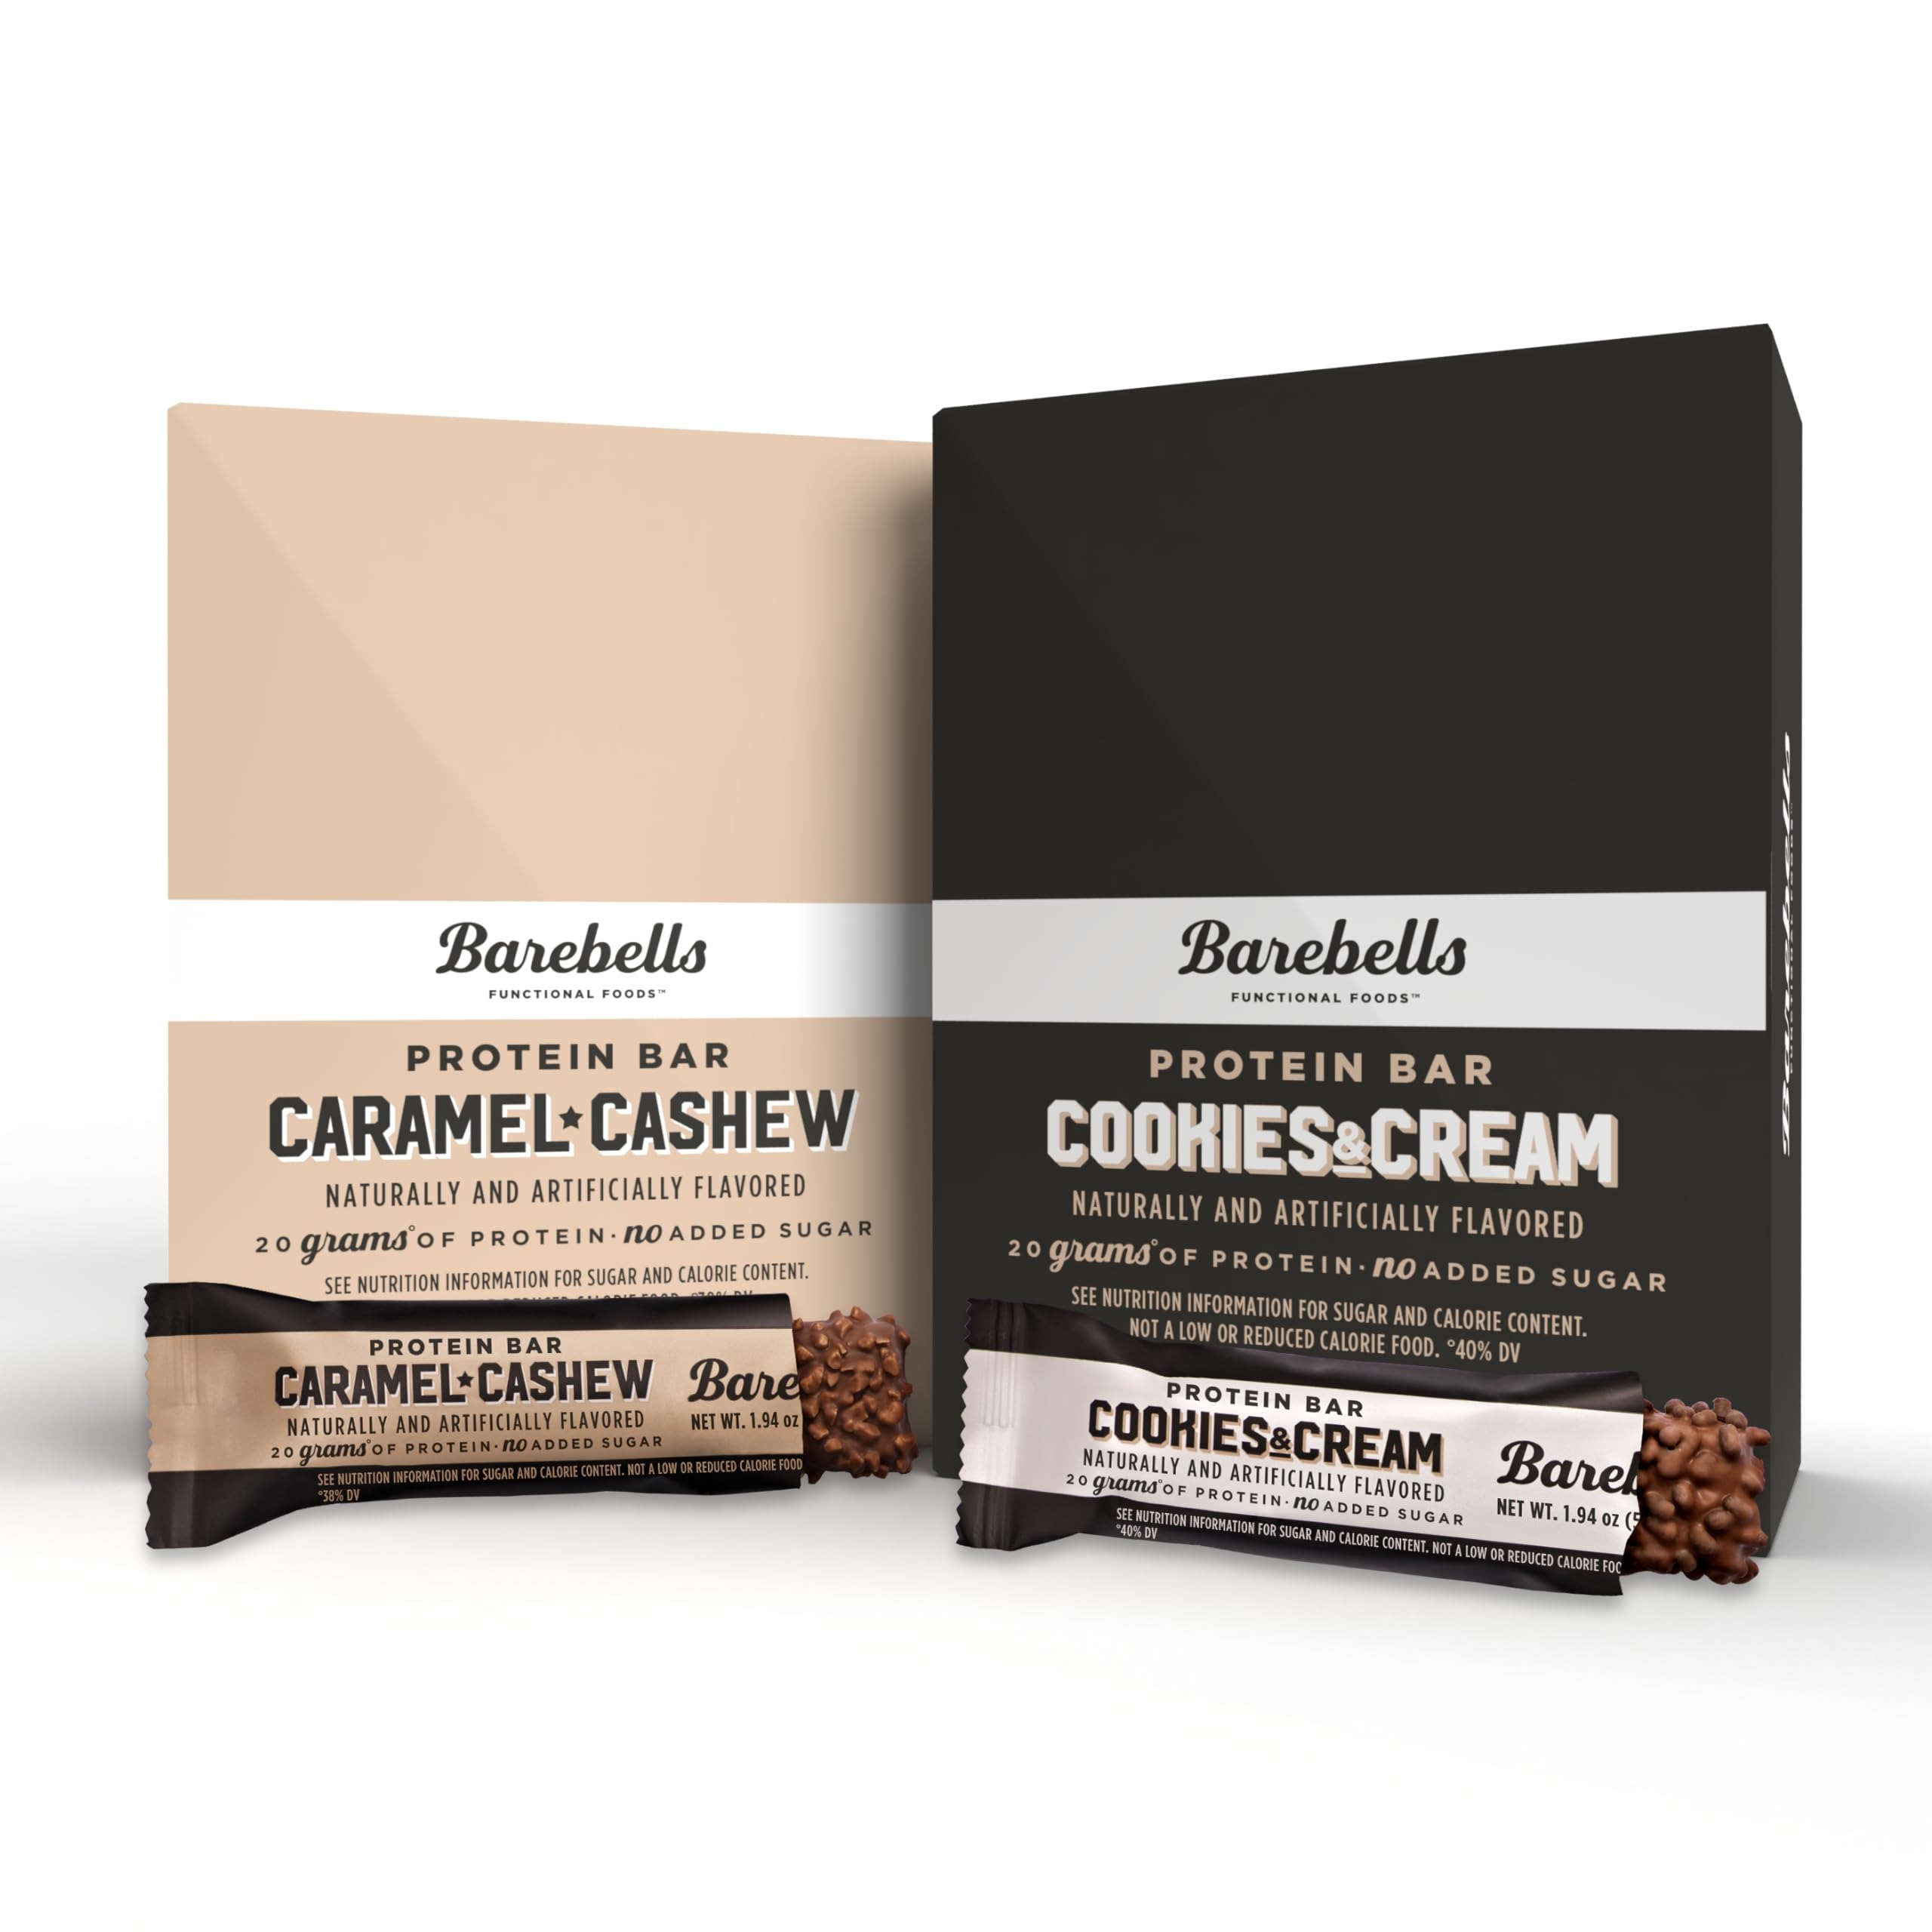
Item Name: Barebells Caramel Cashew and Cookies & Cream - 24 Pack
Value: 46.56
Unit: Ounce

Price: 77.95